Danny DeVito

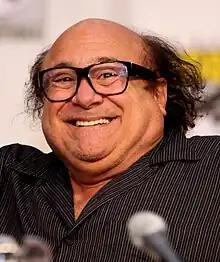
DeVito at San Diego Comic-Con in July 2010

DeVito was born at Raleigh Fitkin-Paul Morgan Memorial Hospital in Neptune Township, New Jersey, the son of Daniel DeVito Sr., a small business owner and Julia DeVito ( Moccello). He grew up in a family of five, with his parents and two older sisters. He is of Italo-Albanian descent; his family is originally from San Fele, Basilicata, as well as from the Arbëresh Albanian community of Calabria. He was raised in Asbury Park, New Jersey. He lived a few miles away from the original Jersey Mike's location and would eat there frequently, which would inspire him to become the sub shop's first celebrity spokesman in a line of commercials that began to air in September 2022.